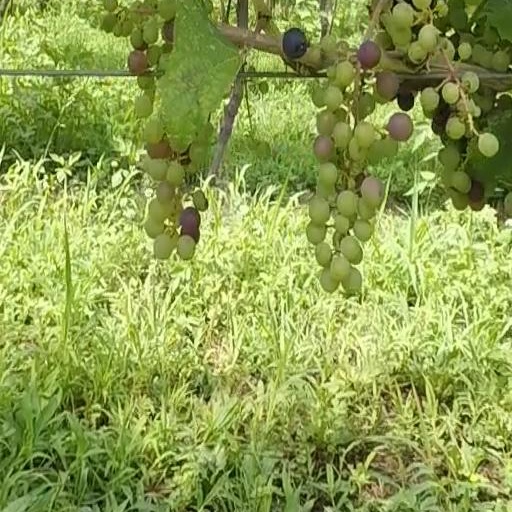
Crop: grape